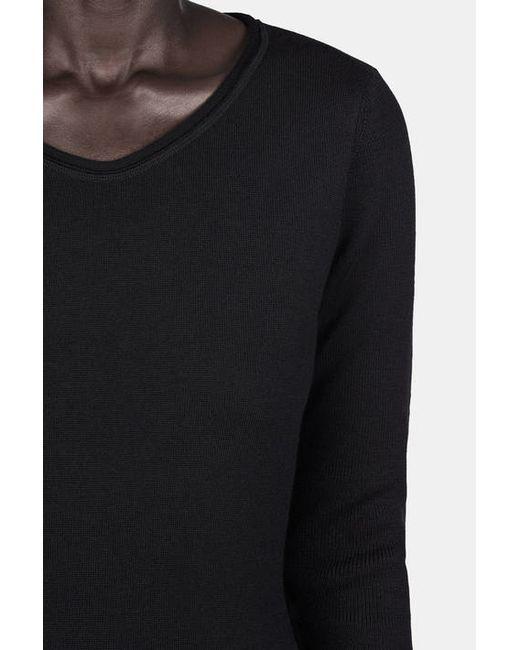
schwarzer Hemdpullover mit V-Ausschnitt und langen Ärmeln aus Baumwolle gestrickt